Maynards

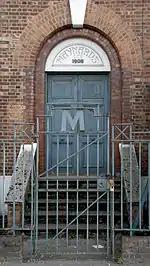
The Vale Road entrance of Maynards Harringay factory

In 1896 the brothers formed the Maynards sweet company. Ten years later, in 1906, the company set-up a new factory on Vale Road, Harringay. The new factory site, below an embankment of the New River, had clean Hertfordshire spring water to be used in production, whilst proximity of the Lee Navigation and numerous railways meant easy, cheap shipping of coal, sugar, and gelatin.